Fauji (1995 film)

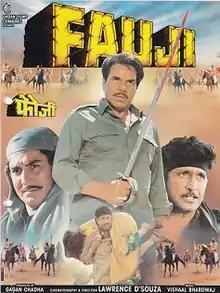
Promotional Poster

Fauji is a 1995 Indian Hindi-language action drama film directed by Lawrence D'Souza. It stars Dharmendra, Raj Babbar, Farah in lead roles.